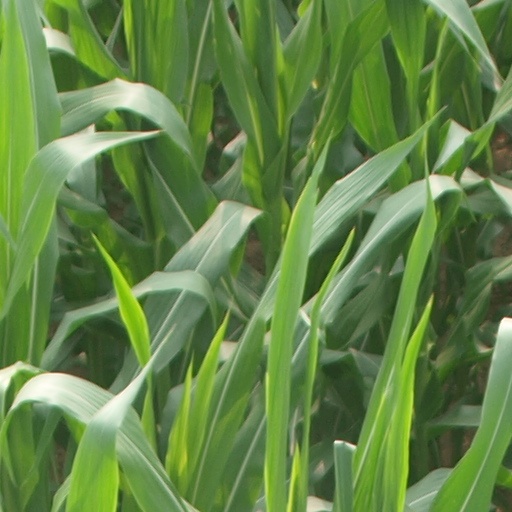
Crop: maize; corn